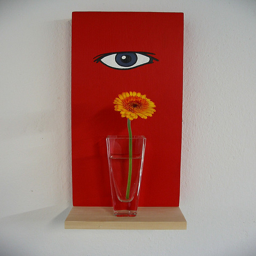
A painting of an eye with a vase and a flower inside of it.
A tall clear glass with a very pretty flower in it.
A red rectangle with an eye drawn on it and a vase with a flower.
a vase with a single flower on it
a yellow flower in a vase sitting on a shelf in front of a red painting with only one eye on it